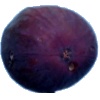
Label: Fig 1